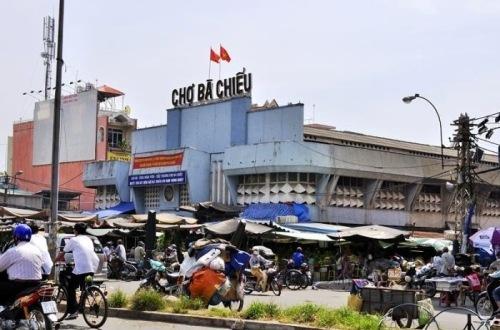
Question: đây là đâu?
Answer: đây là chợ bà chiểu